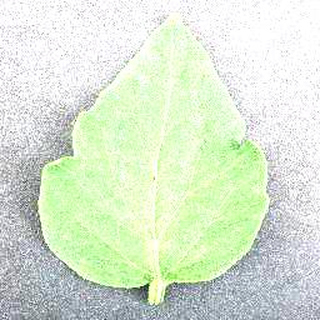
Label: healthy_tomato